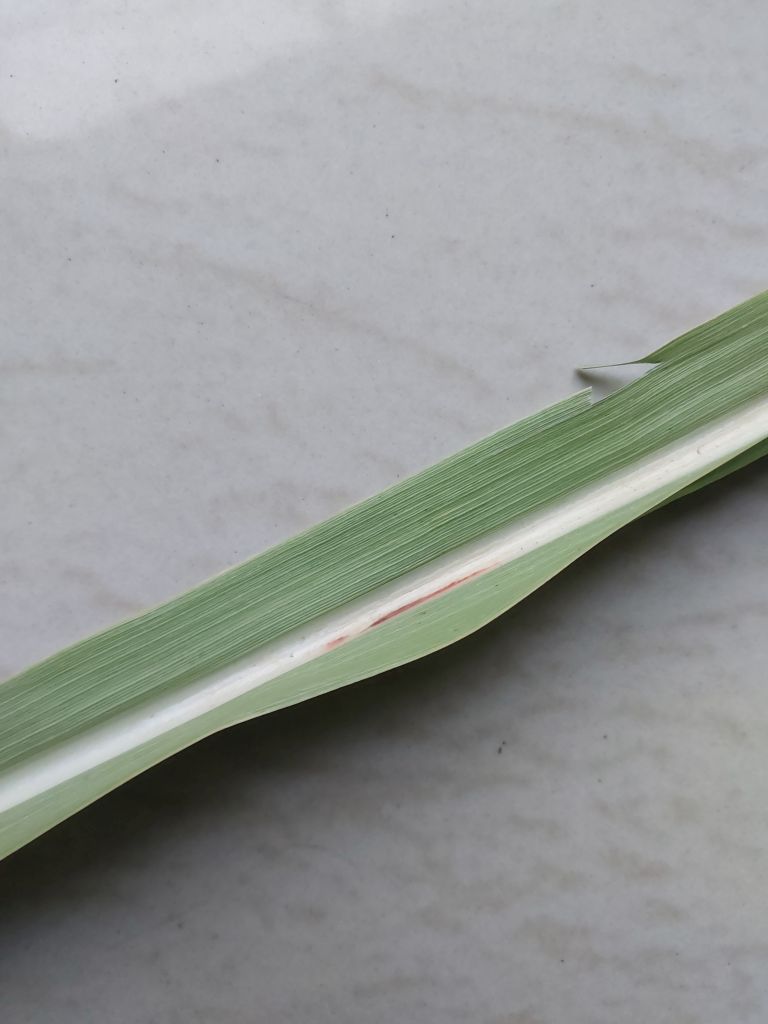
Label: Brown Spot